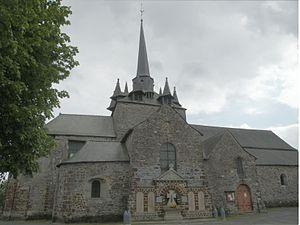
Église Saint-Pierre de Langon, façade nord.
Cet article recense les bâtiments protégés au titre des monuments historiques d’Ille-et-Vilaine, en France.
La liste des édifices romans en Bretagne recense les édifices romans civils et religieux en Région Bretagne, subsistant totalement ou partiellement. Seuls les édifices présentant encore des parties de l'époque romane visibles et clairement identifiées sont pris en compte.
L'église Saint-Pierre est une église catholique située à Langon, en France. L'édifice est inscrit au titre des monuments historiques en 2002.